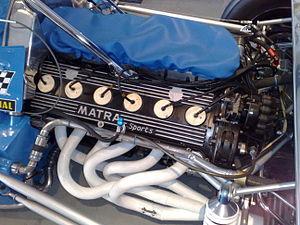
Le moteur V12 Matra Sports est un moteur thermique automobile à combustion interne destiné à la compétition automobile et à la Formule 1.
Neuf motoristes français de Formule 1 ont produit des moteurs destinés à leurs propres monoplaces ou à des constructeurs de châssis. Bugatti, Gordini, Matra, Peugeot, Renault et Talbot ont conçu, produit et fait courir leurs réalisations. Mecachrome et Supertec étaient des sous-traitants du concepteur Renault. CTA-Arsenal n'a disputé que deux courses, hors championnat. La société japonaise Asiatech a repris, durant deux saisons, le développement et la maintenance des moteurs Peugeot. Les motoristes suivent la règlementation des moteurs de Formule 1 édictée par la Fédération internationale de l'automobile.